Andrew Jackson Bettwy

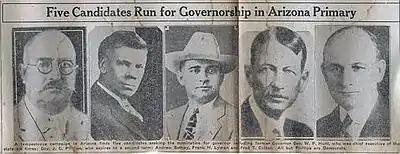
Arizona 1930 primary gubernatorial election candidates

Although affable, Bettwy was a controversial firebrand as mayor of Nogales, and he is most remembered in Arizona folklore for flattening William Mathews, the publisher of the "Arizona Daily Star", during Mathews' anti-Roosevelt New Deal speech at the 1936 Arizona State Democratic Convention in Tucson, Arizona.